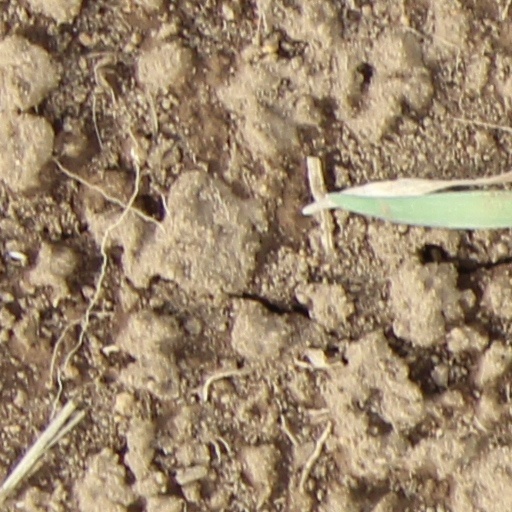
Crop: wheat